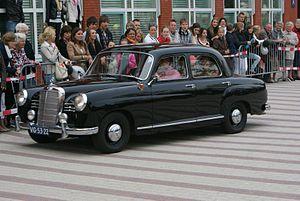
La Mercedes-Benz W121 est une série d'automobiles Mercedes-Benz.